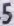
Number: 5